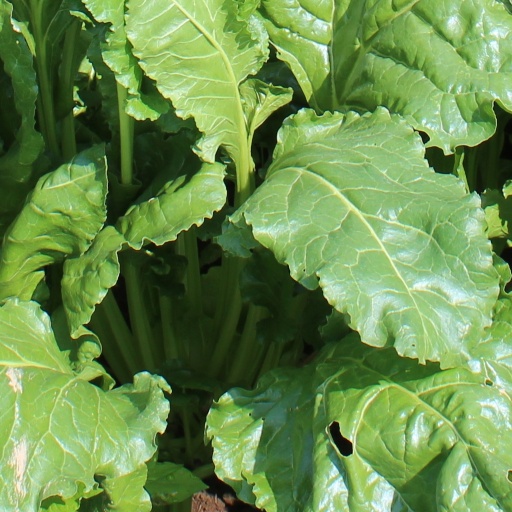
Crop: sugar beet